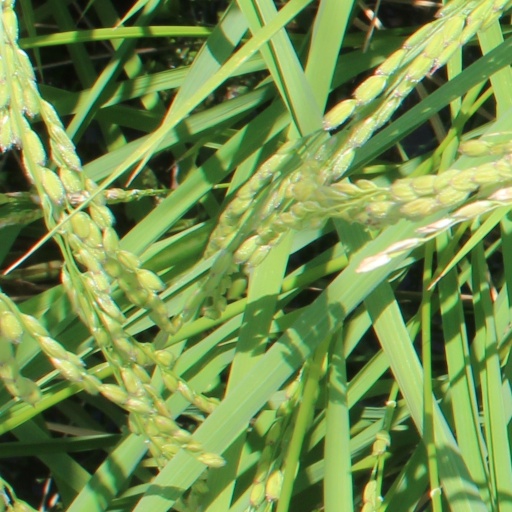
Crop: rice